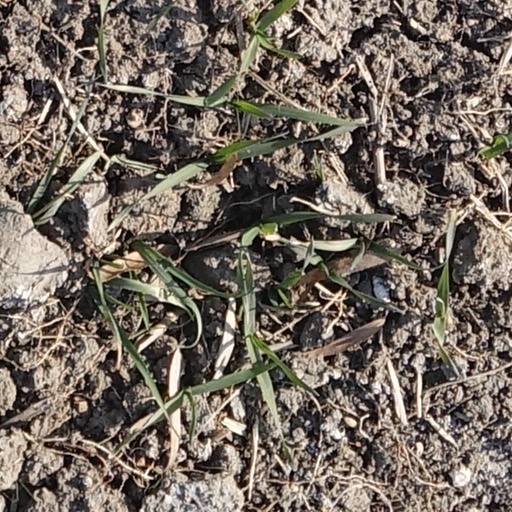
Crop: wheat